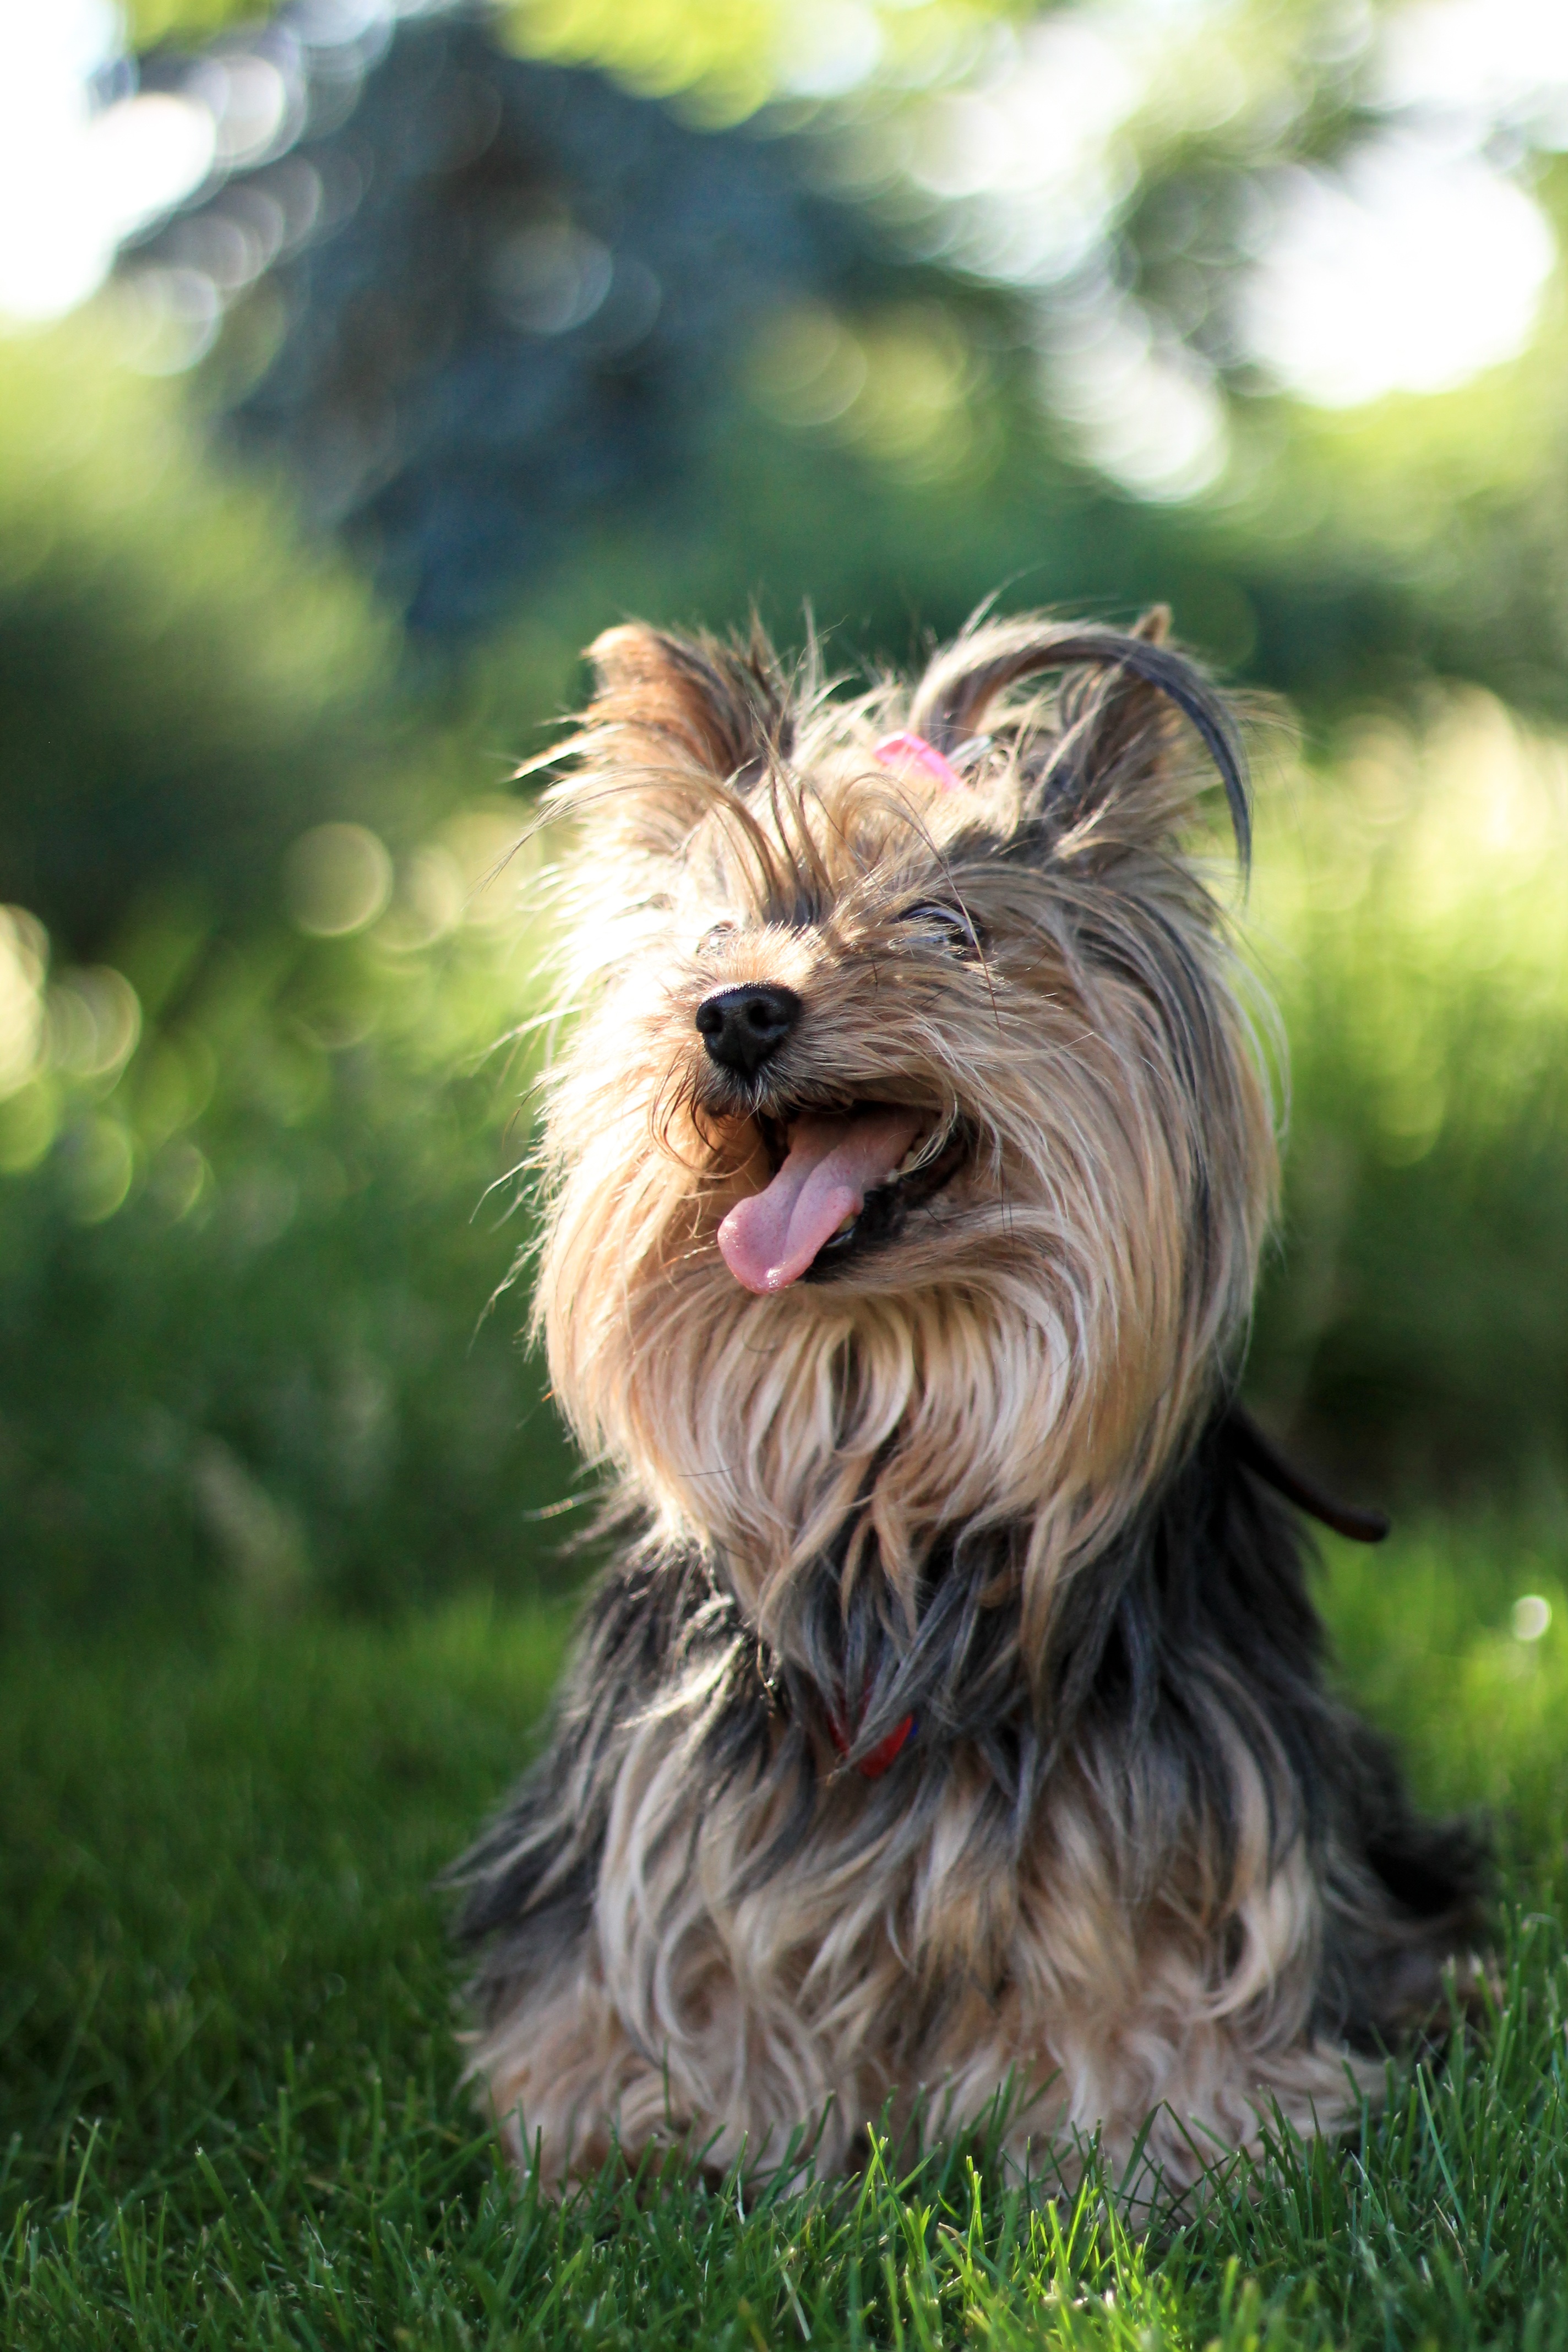
dog, animal, pet, portrait, mammal, yorkshire, vertebrate, dog breed, terrier, yorkshire terrier, cairn terrier, australian silky terrier, dog like mammal, carnivoran, australian terrier, schnoodle, glen of imaal terrier, norwich terrier, vulnerable native breeds